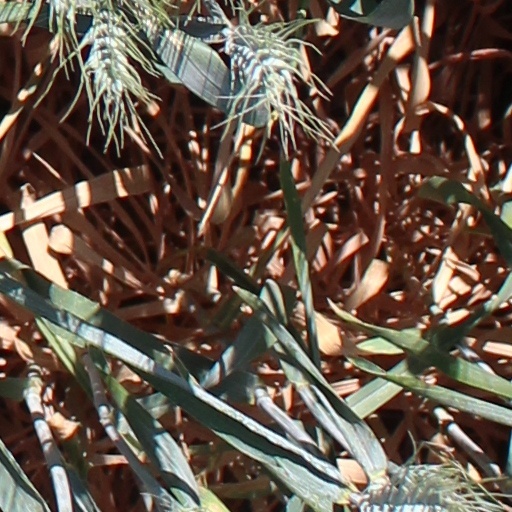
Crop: wheat